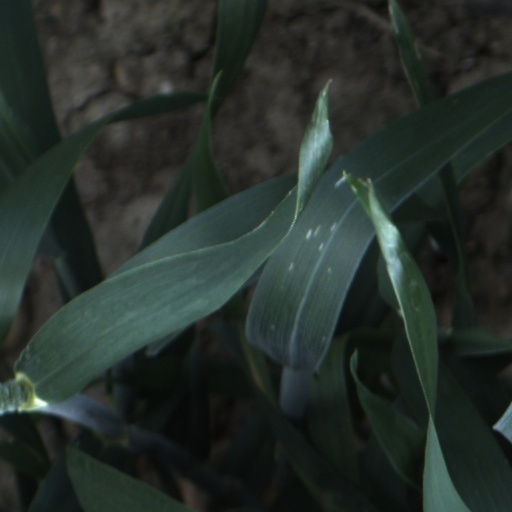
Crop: wheat